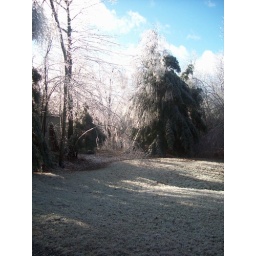
look at the bent over birch tree and see how the grass is encased in ice!